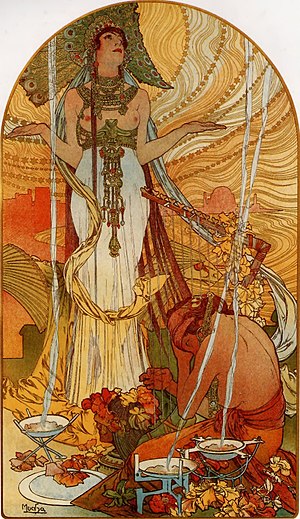
Alfons Mucha
Salammbô af Mucha (1896)
Alphonse Maria Mucha var en tjekkisk maler, plakatkunstner og kunsthåndværker. Han var søn af en retsbetjent og medvirkede til oprettelsen af den første tjekkisksprogede frimurerloge. Han blev stormester i den tjekkoslovakiske storloge og øverste storkommandør i Tjekkoslovakiet.